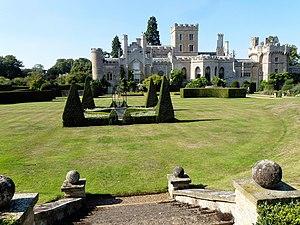
John Joshua Proby, 1ᵉʳ comte de Carysfort, KP, PC, PC, FRS est un juge, diplomate et homme politique britannique du parti whig.
Granville Leveson Proby, 3ᵉ comte de Carysfort, connu sous le nom de l'honorable Granville Proby jusqu'en 1855, est un commandant de la marine britannique et un homme politique Whig.
John Proby, 2ᵉ comte de Carysfort, connu sous le nom de Lord Proby de 1804 à 1828, était un commandant militaire britannique et un politicien Whig.
John Proby, 1ᵉʳ baron Carysfort KB PC était un homme politique britannique whig.